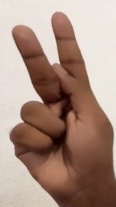
ASL sign: K